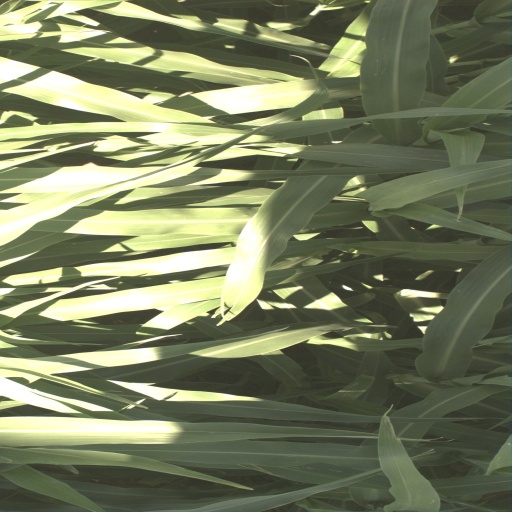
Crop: sorghum